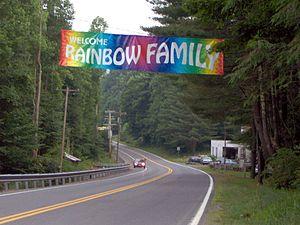
La Rainbow Family est un mouvement alternatif hétérogène international New Age qui aurait son origine dans les années 1970 aux États-Unis. Leurs rassemblements s'appellent les Rainbow Gathering et peuvent réunir jusqu'à 36 000 personnes. Le mouvement n'a pas de leaders, pas de structure pyramidale, pas de porte-parole officiel, pas de règlement officiel et pas d’adhésion. Les thèmes de débat les plus fréquents sont l’amour, la paix, la non-violence, l’environnement, la santé, le respect de l’autre, le consensus, la diversité, le bénévolat, l’absence de commerce et le rejet des lois de la consommation. Un « manuel » est diffusé regroupant les principes généraux d'organisation et de bonne tenue de leurs rassemblements. Elle a été qualifiée de plus grande communauté utopique des États-Unis. Les membres de la Rainbow Family désignent la société contemporaine qu'ils renient sous le nom de Babylone.
Un Rainbow Gathering [ˈɹeɪnbəʊ ˈɡæðəɹɪŋ] est une communauté intentionnelle éphémère et autogérée généralement réunie en plein air et cherchant à pratiquer les idéaux de paix, d’amour, d’harmonie, de liberté, en rupture avec le capitalisme et les valeurs des médias de masse et de la société de consommation. Ces communautés se forment et reforment chaque année en des lieux annoncés à l’avance et dans plusieurs pays à la fois, pour la durée d'un cycle lunaire. Les racines de ces événements peuvent être retrouvées dans la contreculture des années 1960 et les mouvements hippies et alternatifs.